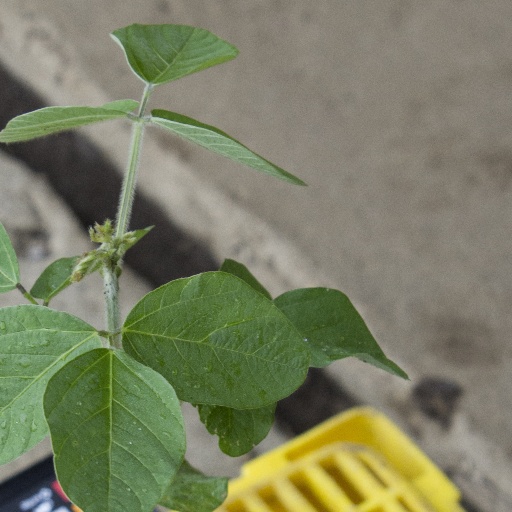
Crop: soybean